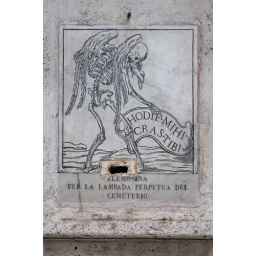
Offertory box in the wall of Santa Maria dell'Orazione e Morte.